Green Lantern: Emerald Knights

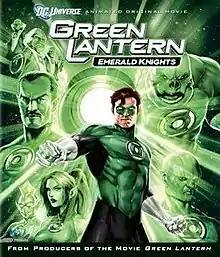
Cover of the U.S. Blu-ray

Green Lantern: Emerald Knights is a 2011 American animated superhero film that tells various stories featuring members of Green Lantern Corps, including Abin Sur, Laira, Kilowog, and Mogo. It was released on June 7, 2011. While not a direct sequel to "", the film uses the same character designs and includes a cameo by Ch'p, who had a speaking role in the previous film.